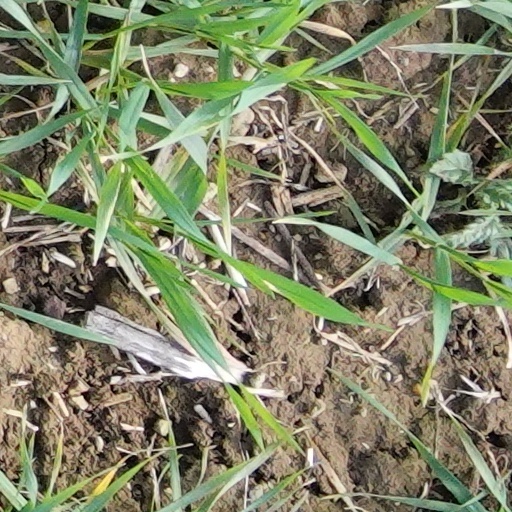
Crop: wheat